Händel-Gesellschaft

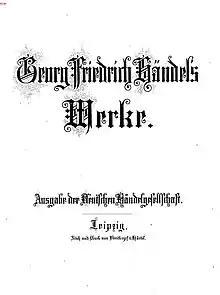
A title page of Händelgesellschaft volume 1 (1858)

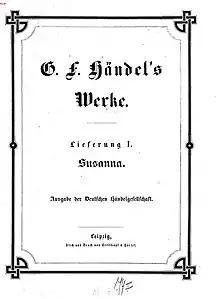
Page from Händelgesellschaft volume 1 (1858) – showing the work contained in the volume: Handel's oratorio "Susanna"

Between 1858 and 1902, the Händel-Gesellschaft ("German Handel Society") produced a collected 105-volume edition of the works of George Frideric Handel. Even though the collection was initiated by the society, many of the volumes were published by Friedrich Chrysander working alone (Chrysander was the major contributor for almost all of the volumes). The wording on the title page of the volumes is ""Georg Friedrich Händel's Werke. Ausgabe der Deutschen Händelgesellschaft"" which translates as "Georg Friedrich Handel's works. Edition of the German Handel Society". Chrysander's work has been criticised, however the scale of his achievement is also praised. The collection's abbreviation of "HG" can be used to identify individual works by Handel; for example Handel's "Messiah" can be referred to as "HG xlv" (with the Roman numerals "xlv" indicating that the work is in volume 45). For practical use, the HG system has been superseded by the HWV numbering system. The 105 volumes do not contain the complete works of Handel—with at least 250 of his works unpublished in the collection.